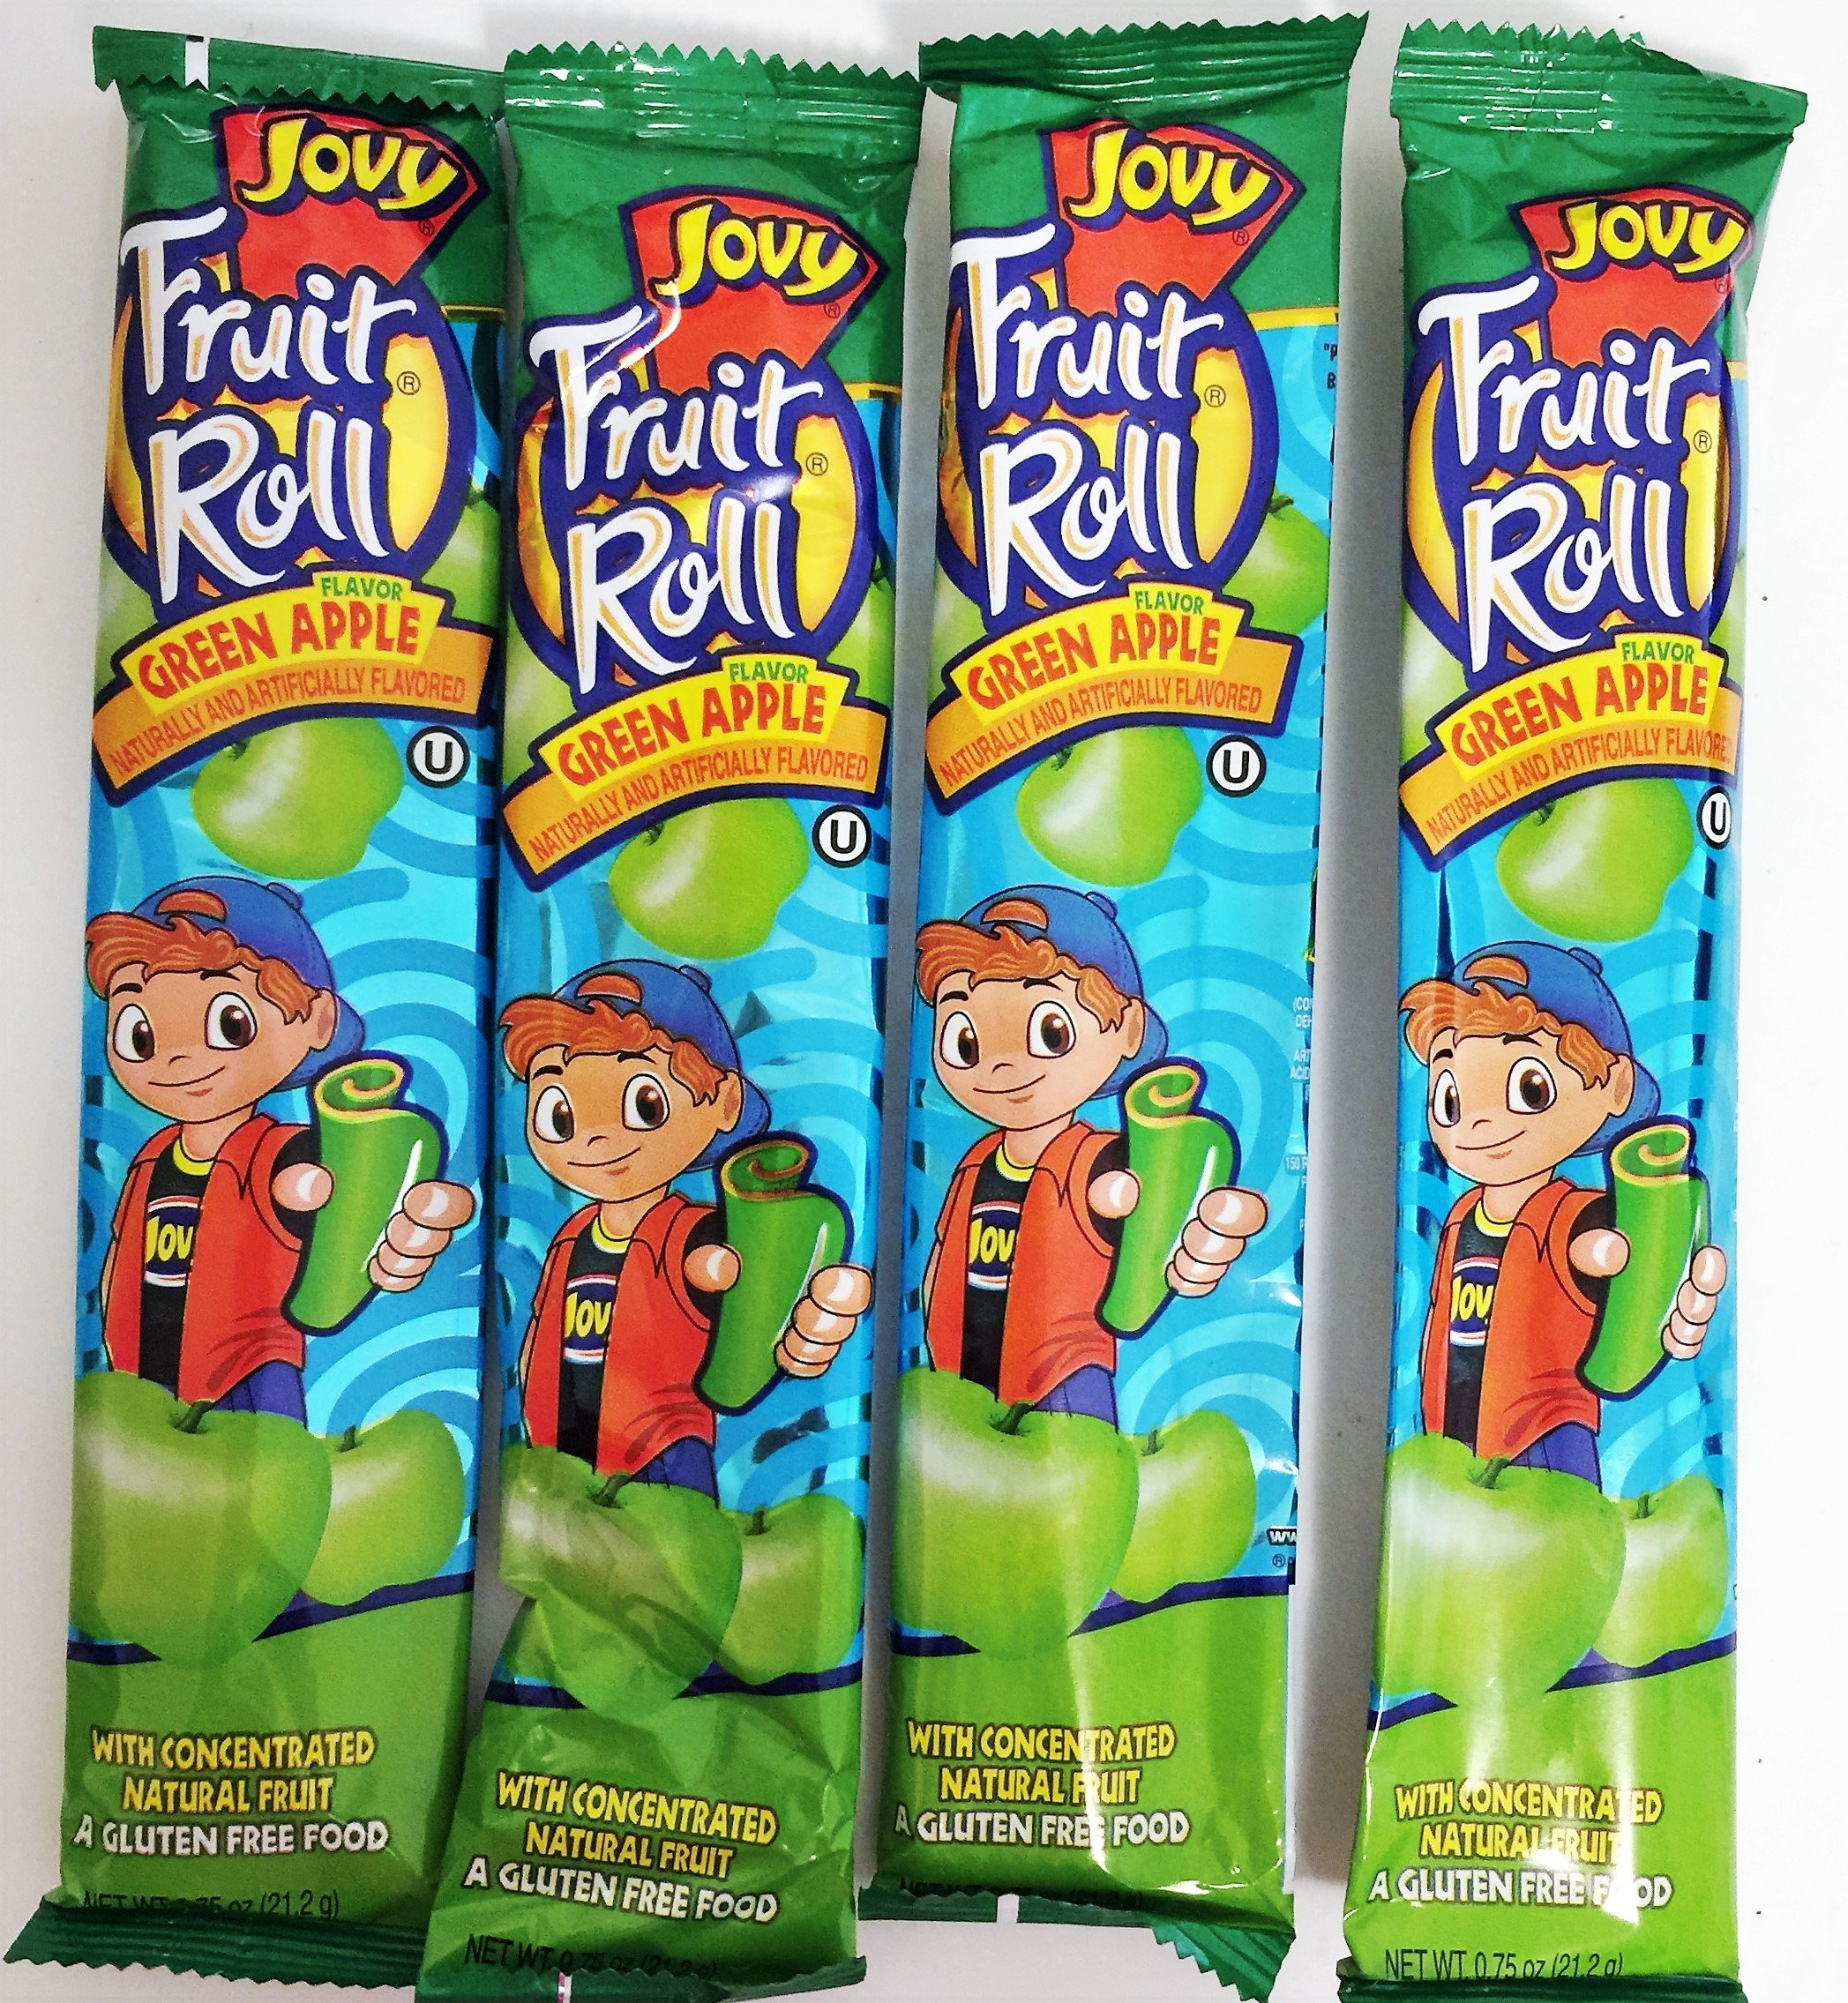
Item Name: Jovy Fruit Roll Snack, Green Apple, 0.75 Ounce
Value: 4.0
Unit: Count

Price: 8.17